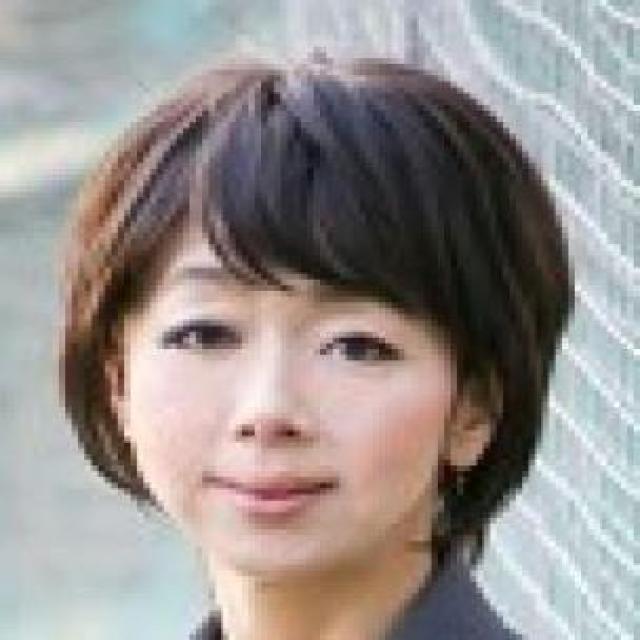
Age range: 21-44